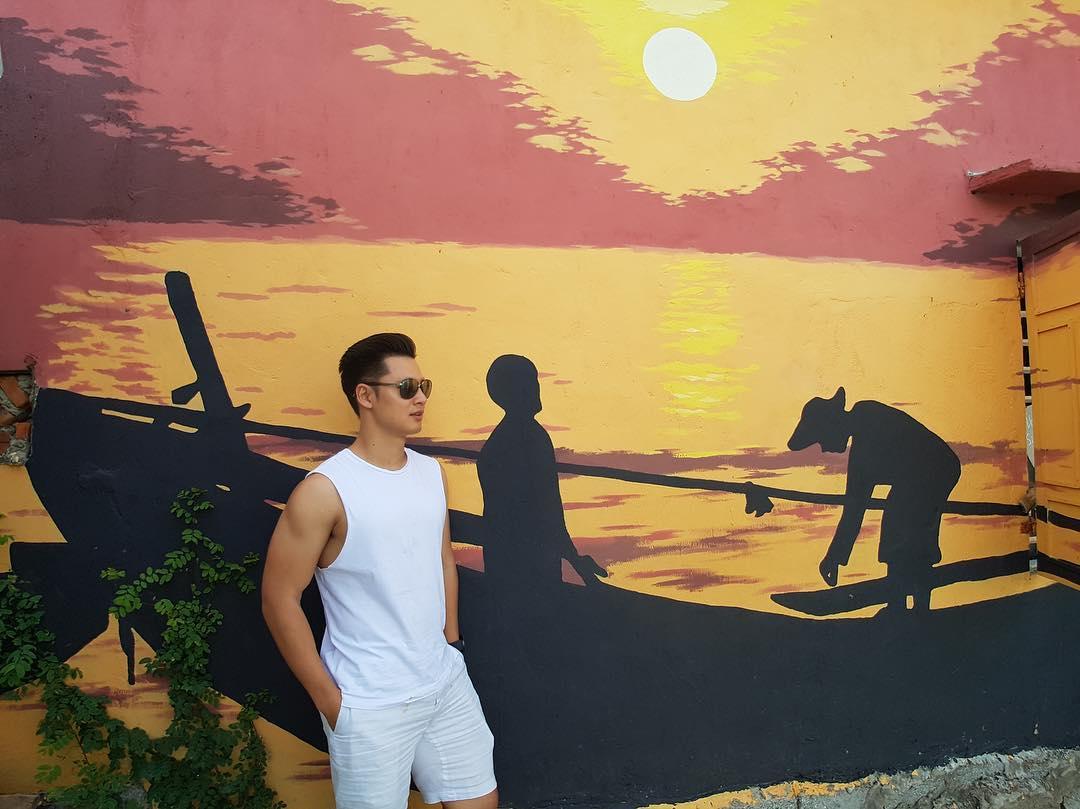
ở trên tường có một bức tranh vẽ về một con thuyền trên sông